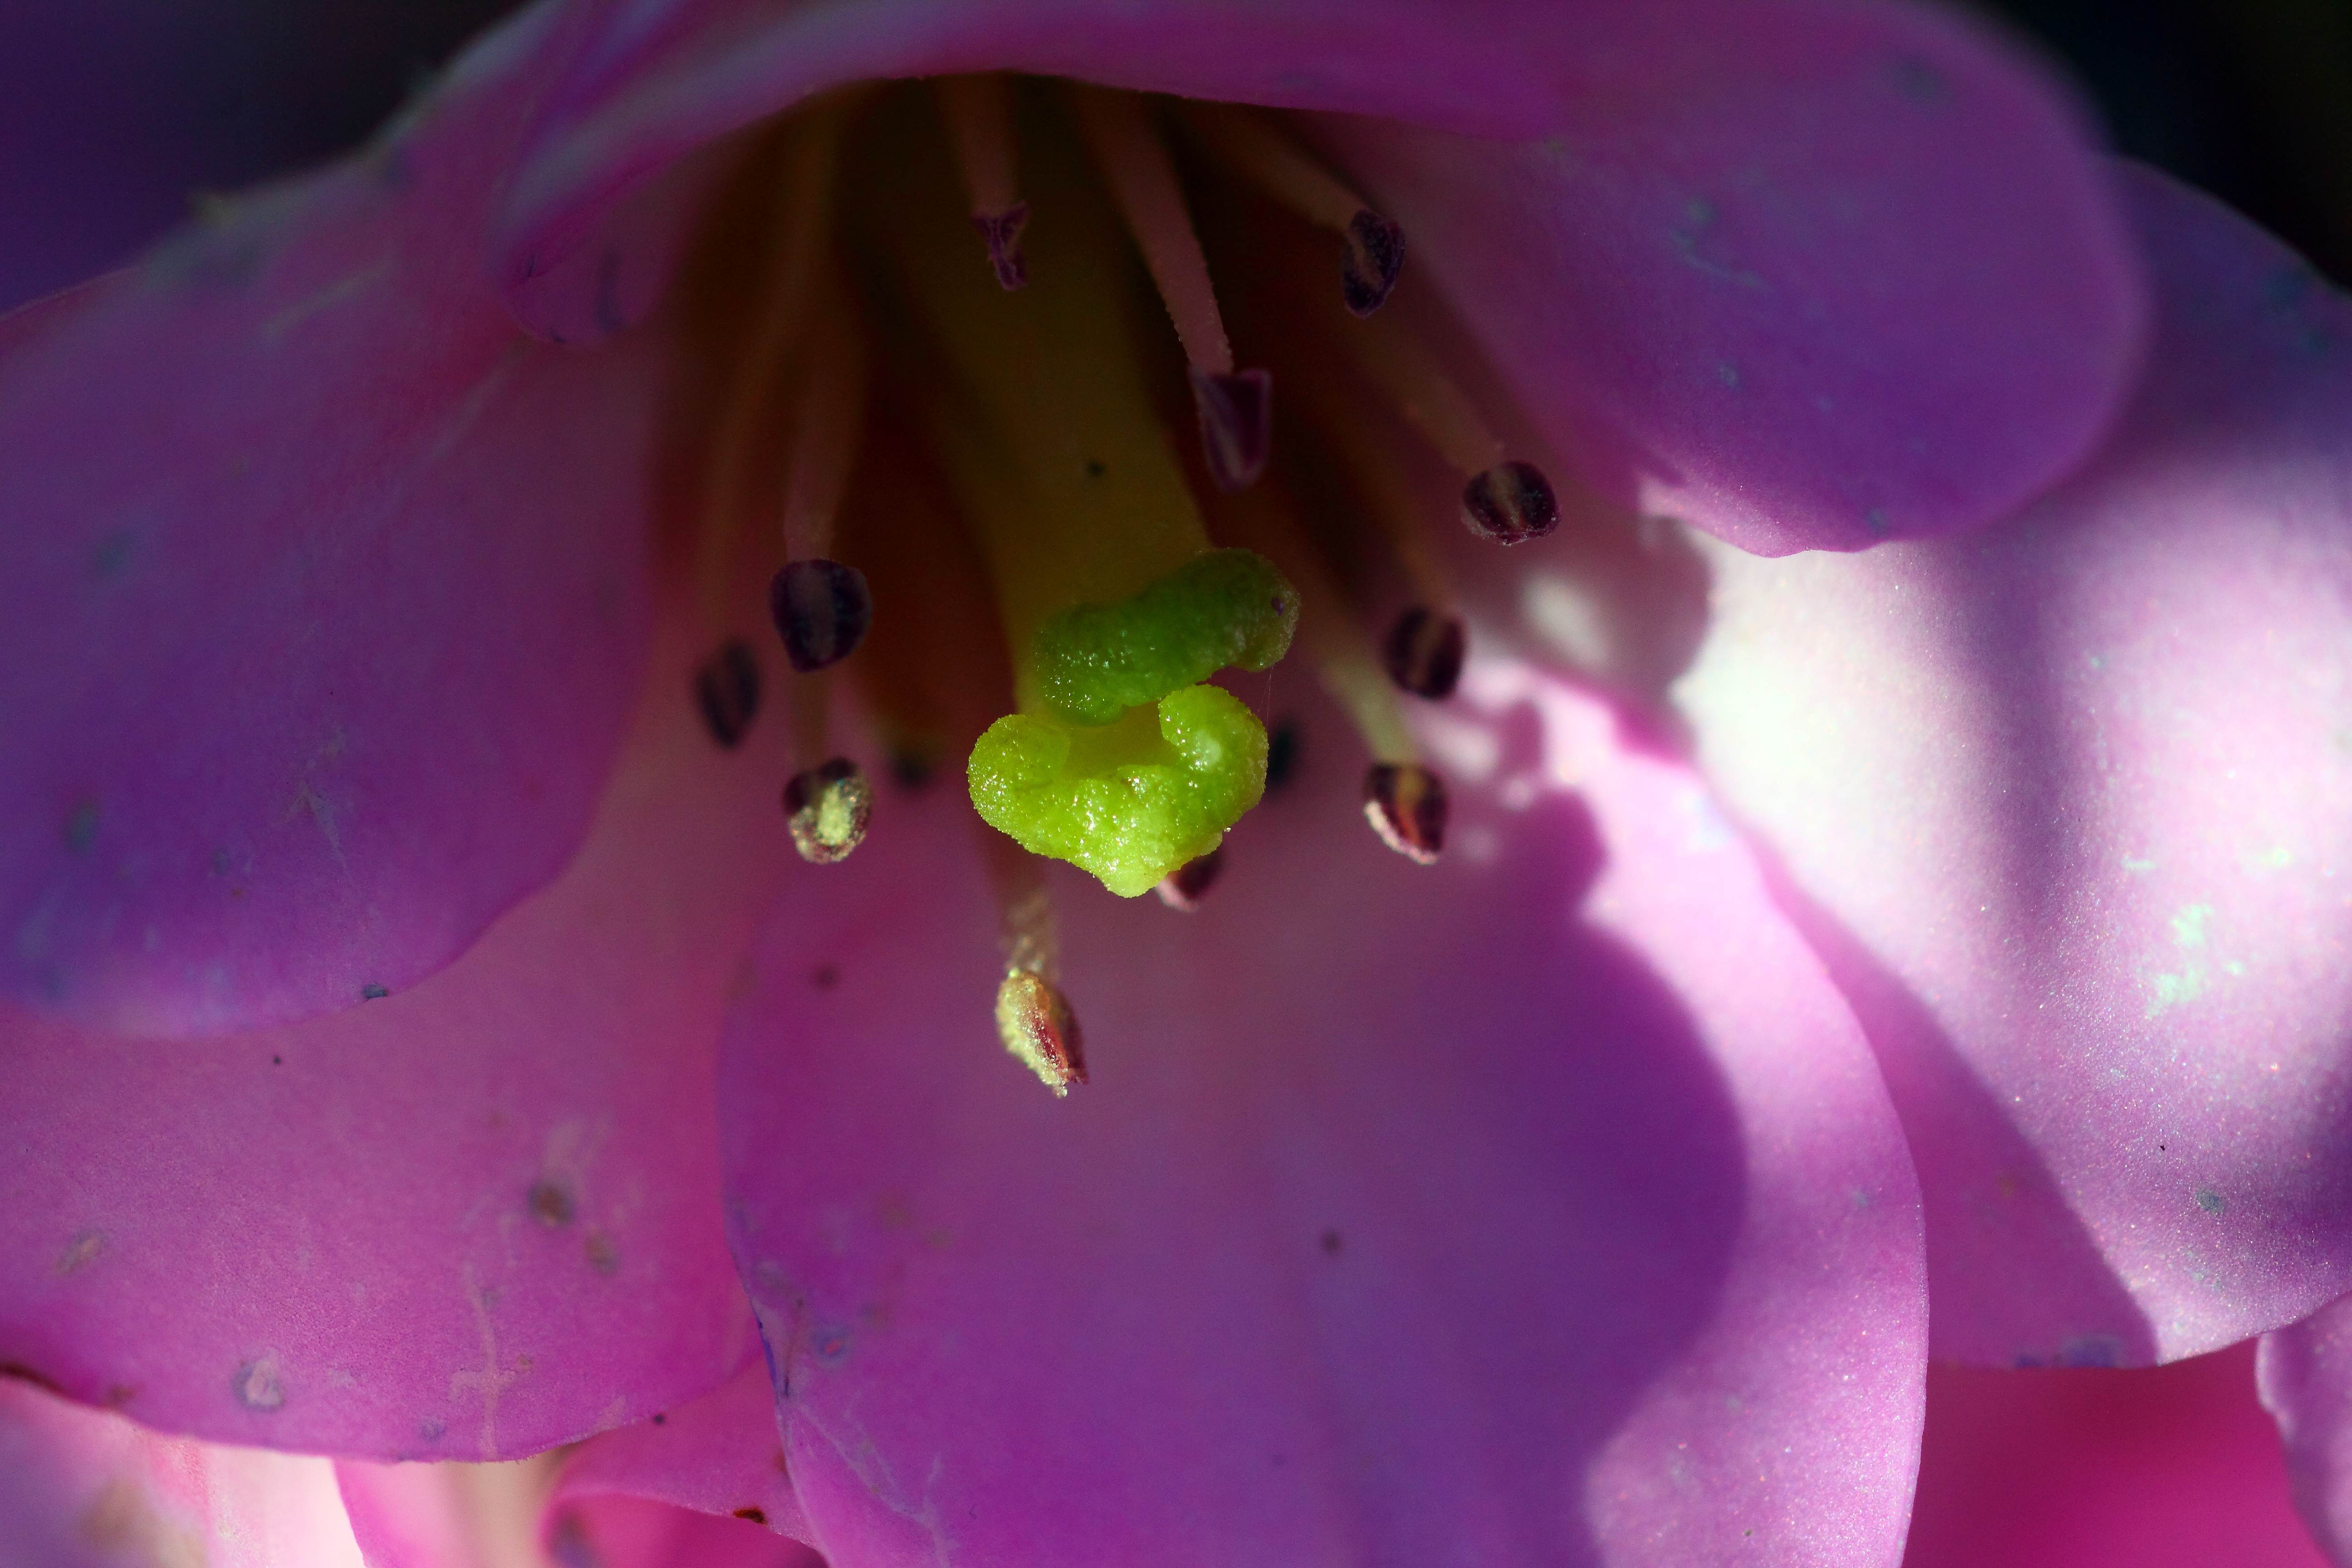
blossom, plant, photography, leaf, flower, purple, petal, green, color, pink, flora, flowers, close up, flores, canon100mm, macro photography, flowering plant